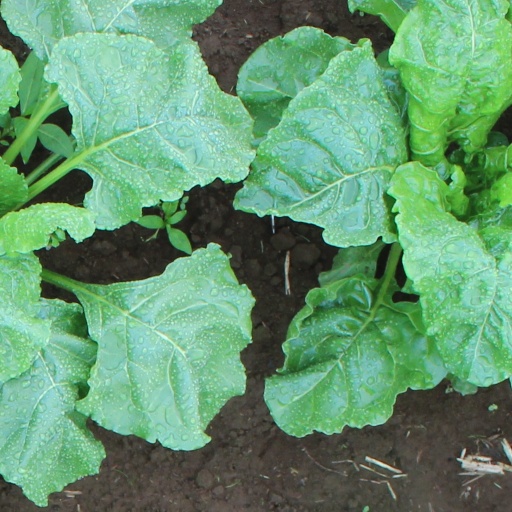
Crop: sugar beet